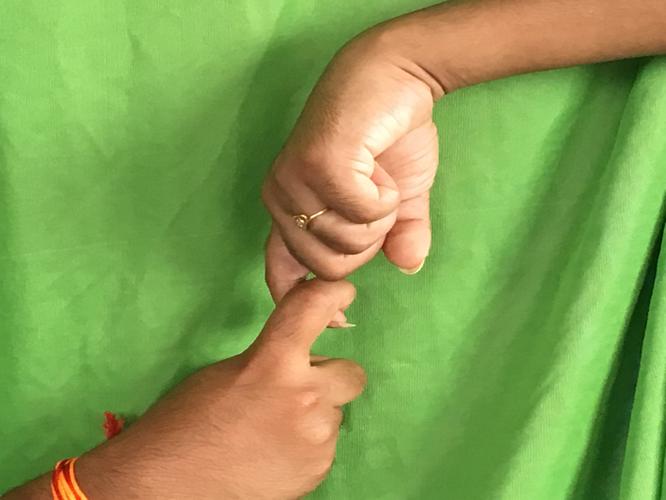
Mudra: Pasha
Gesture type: double_hand